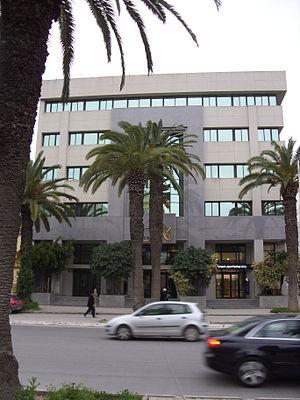
Le groupe Hachicha, aussi appelé groupe Mohsen Hachicha, est un groupe privé tunisien présent dans plusieurs secteurs économiques dont l'industrie agroalimentaire, la chimie, l'électroménager et l'informatique. Le groupe possède plusieurs usines situées dans la banlieue sud de Tunis.